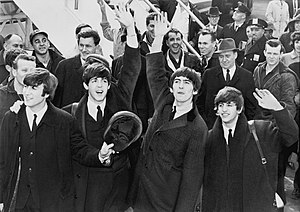
Navne i Rock and Roll Hall of Fame / Udøvende kunstnere
left to right: John Lennon, Paul McCartney, George Harrison and Ringo Starr
Navne i Rock and Roll Hall of Fame er en oversigt over de navne, der er optaget i Rock and Roll Hall of Fame i USA. Listen er ikke komplet, se den på Rock and Roll Hall of Fames liste over de optagne navne.